Verreaux's eagle-owl

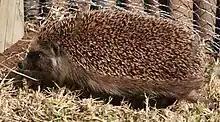
A southern African hedgehog, a common prey item for Verreaux's eagle-owls

Overall, Verreaux's eagle-owl is a fairly uniform and somewhat pale gray, with light and fine brownish vermiculations on the underside. The back is more solidly light brown with white spots on the shoulder. The oval facial disc is paler, sometimes ranging into a whitish color, than the rest of the front side of the bird with strong black borders bracketing either side. One other feature that immediately distinguishes adult Verreaux's eagle-owls in good light are its pink eyelids. The ecological purpose of their colorful eyelids is not known; however, Brown (1965) opined that they replace the colorful yellow to orange eyes of eagle-owls in breeding and territorial displays, since they were very conspicuous in displaying males. Their eyes are dark-brown in color and like all eagle-owls, they have ear-tufts. The ear-tufts are blunter and smaller relative to those of other African eagle-owls. The ear-tufts of this species are relatively subtle and can be missed in the field, especially if they are held lax. In appearance, they are quite easily distinguished if seen well. They are much bigger and bulkier than most other co-occurring owls. The only eagle-owl species in range that approaches its size is the Shelley's eagle-owl ("Ketupa shelleyi"), which may (but is not confirmed to) co-exist with the Verreaux's in northern Cameroon and the southern sliver of the Central African Republic most likely in forest edge and mosaics, but that species is a much darker sooty colour overall with broad black bands on the underside. Shelley's eagle-owl also has considerably different habitat preferences, preferring deep, primary forests, and is much more rarely observed in the wild.